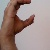
The image shows a hand gesture representing the letter 'C' in Indian Sign Language.